Aimwell Baptist Church

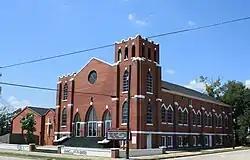

Aimwell Baptist Church is a historic African American church in Mobile, Alabama. The Baptist congregation was established in 1890 by two brothers. It took two years for the erection of the first building. The current building, with Gothic Revival influences, was designed in 1946 by Nathaniel Heningburg and incorporates elements from the original structure. It was added to the National Register of Historic Places on May 29, 2008.